Jumpers (play)

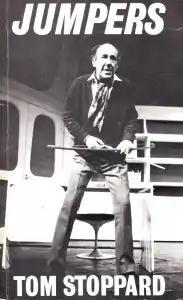
Michael Hordern as the philosopher George Moore, from the playtext cover. Moore is about to loose the arrow and to disprove Zeno's arrow paradox.

Jumpers is a play by Tom Stoppard which was first performed in 1972. It explores and satirises the field of academic philosophy by likening it to a less-than-skilful competitive gymnastics display. "Jumpers" raises questions such as "What do we know?" and "Where do values come from?" It is set in an alternative reality in which some British astronauts have landed on the Moon and "Radical Liberals" (read pragmatists and relativists) have taken over the British government (the play seems to suggest that pragmatists and relativists would be immoral since Archie says that murder is not wrong, merely "antisocial"). It was inspired by the notion that a crewed Moon landing would ruin the Moon as a poetic trope and possibly lead to a collapse of moral values. It has been said that "Jumpers" is "a play often dismissed as too clever by half", but a number of other writers have listed it among Stoppard's highest achievements.